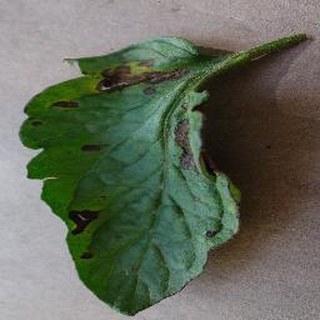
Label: tomato_early_blight